Brotherhood of Sleeping Car Porters

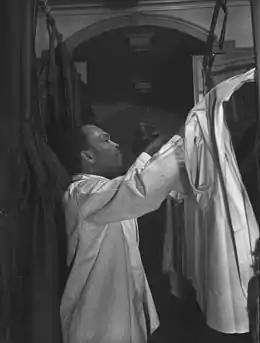
A Pullman Porter making the bed of an upper berth, 1942

Although skeptical of Randolph's socialist affiliations, on the recommendations of fellow union organizer John C. Mills of Chicago, Webster facilitated a series of public meetings for Randolph and Chicago porters, nightly for two weeks. At the initial meeting, after hearing Randolph speak, Webster turned to Mills, agreeing that Randolph was the man to head the organization of the new union. For the next two weeks, nightly meetings were held, with two speakers campaigning for Chicago chapter membership—Milton Webster opening and A. Philip Randolph closing—effectively launching the Chicago division of the Brotherhood.